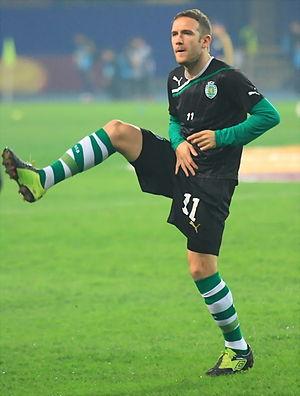
Diego Ángel Capel Trinidad, né le 16 février 1988 à Albox, est un footballeur international espagnol qui évolue au poste d'ailier gauche. Il évolue actuellement à l'Extremadura UD en Liga 2.